Paul Kreppel

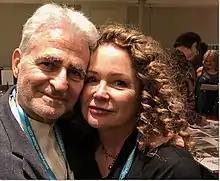
Kreppel (left) with Gail Edwards in The Hollywood Show, 2019

Paul Kreppel (born June 20, 1947) is an American actor and director. On television, he was best known as pianist Sonny Mann on the show "It's a Living". In his work as theater director-producer-creator, he received the 2007 Tony Award for "Jay Johnson: The Two and Only".